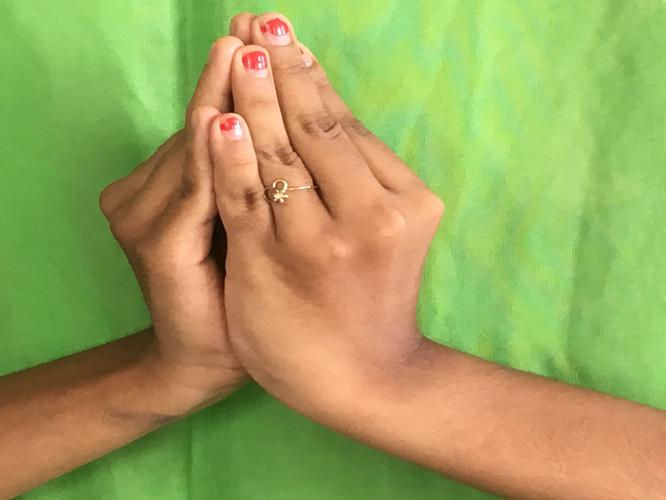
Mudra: Kapotham
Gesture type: double_hand